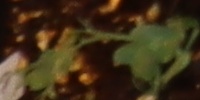
Label: Field Pea